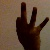
The image shows a hand gesture representing the number 9 in Indian Sign Language.